Architecture of Wales

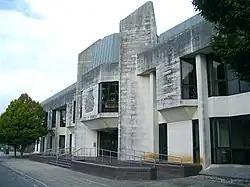
Swansea Crown Court

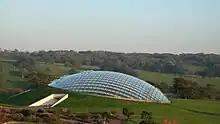
Great Glass House

An early example of the Queen Anne revival style was Garthmyl Hall, Berriew in Montgomeryshire by J K Colling. It was completed in 1859 and was a pioneering example of the use of Terracotta ornamentation.